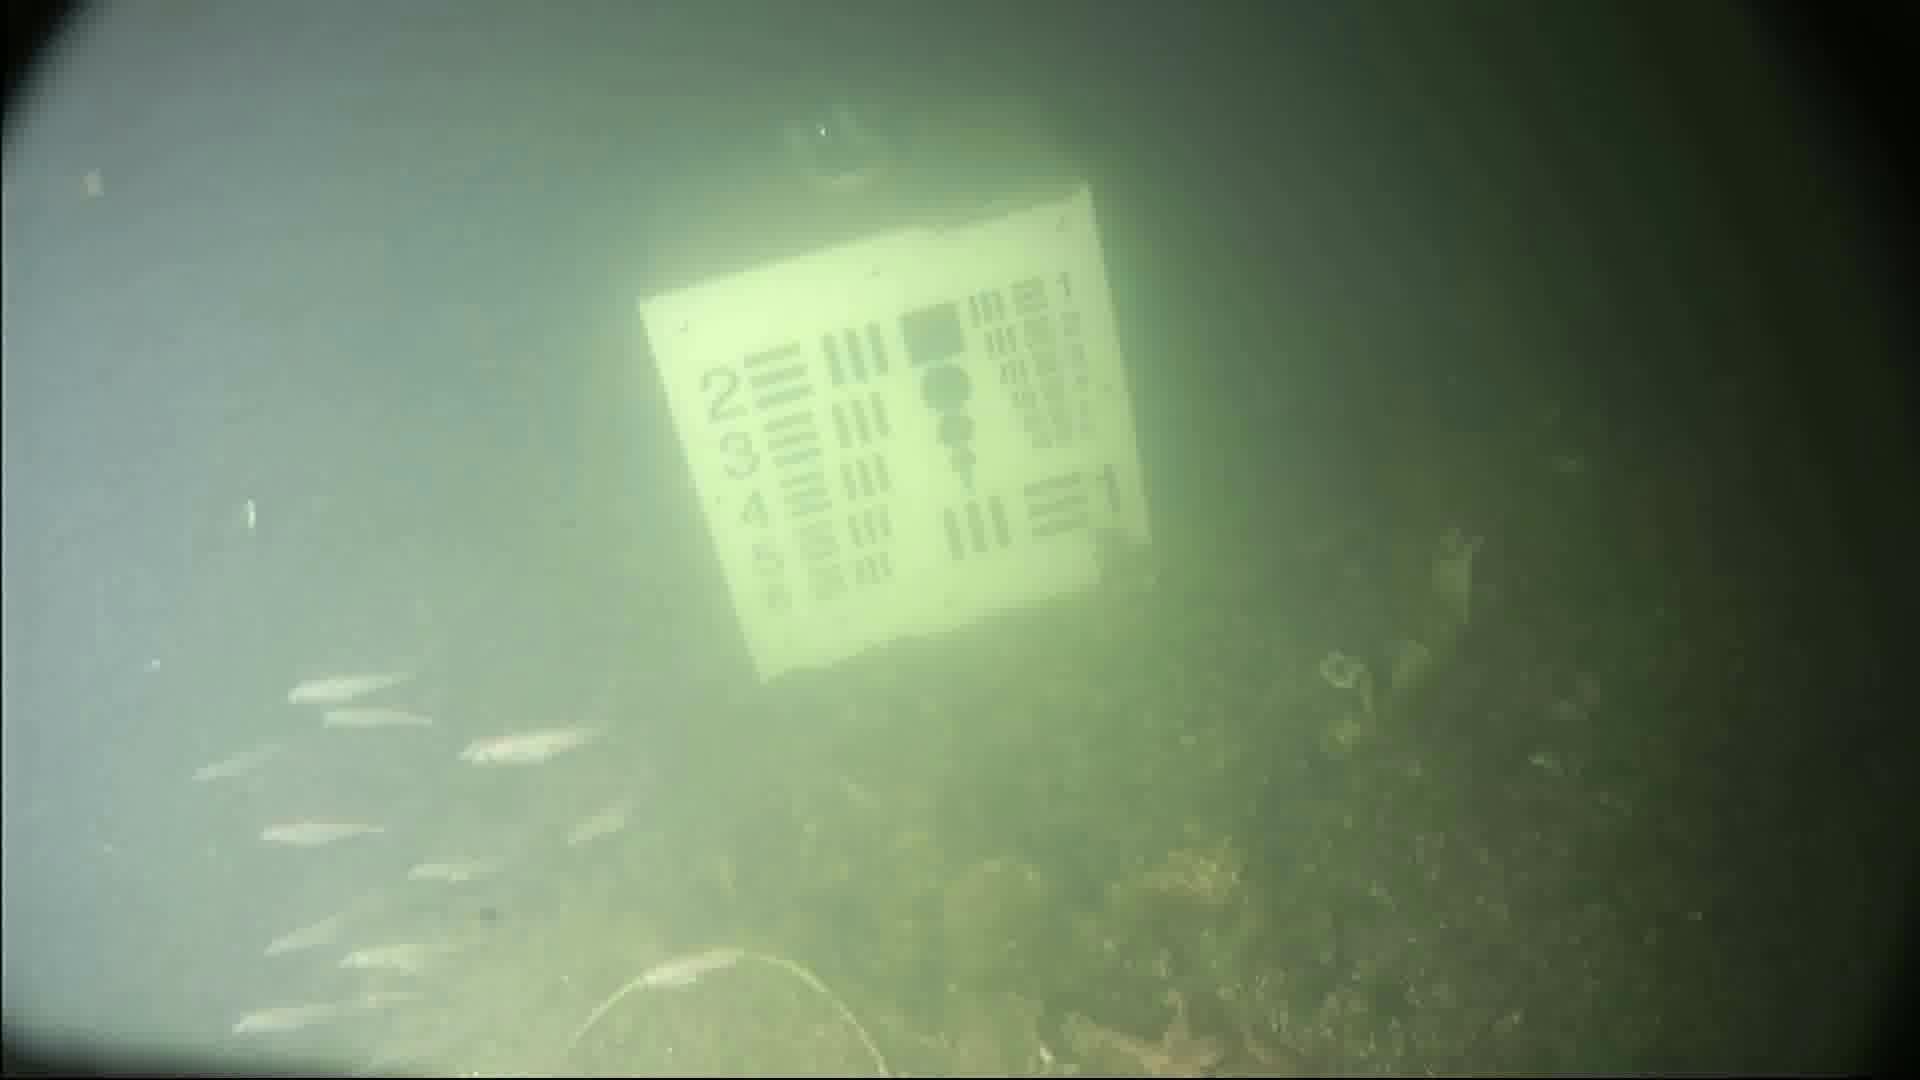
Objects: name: small_fish
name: starfish